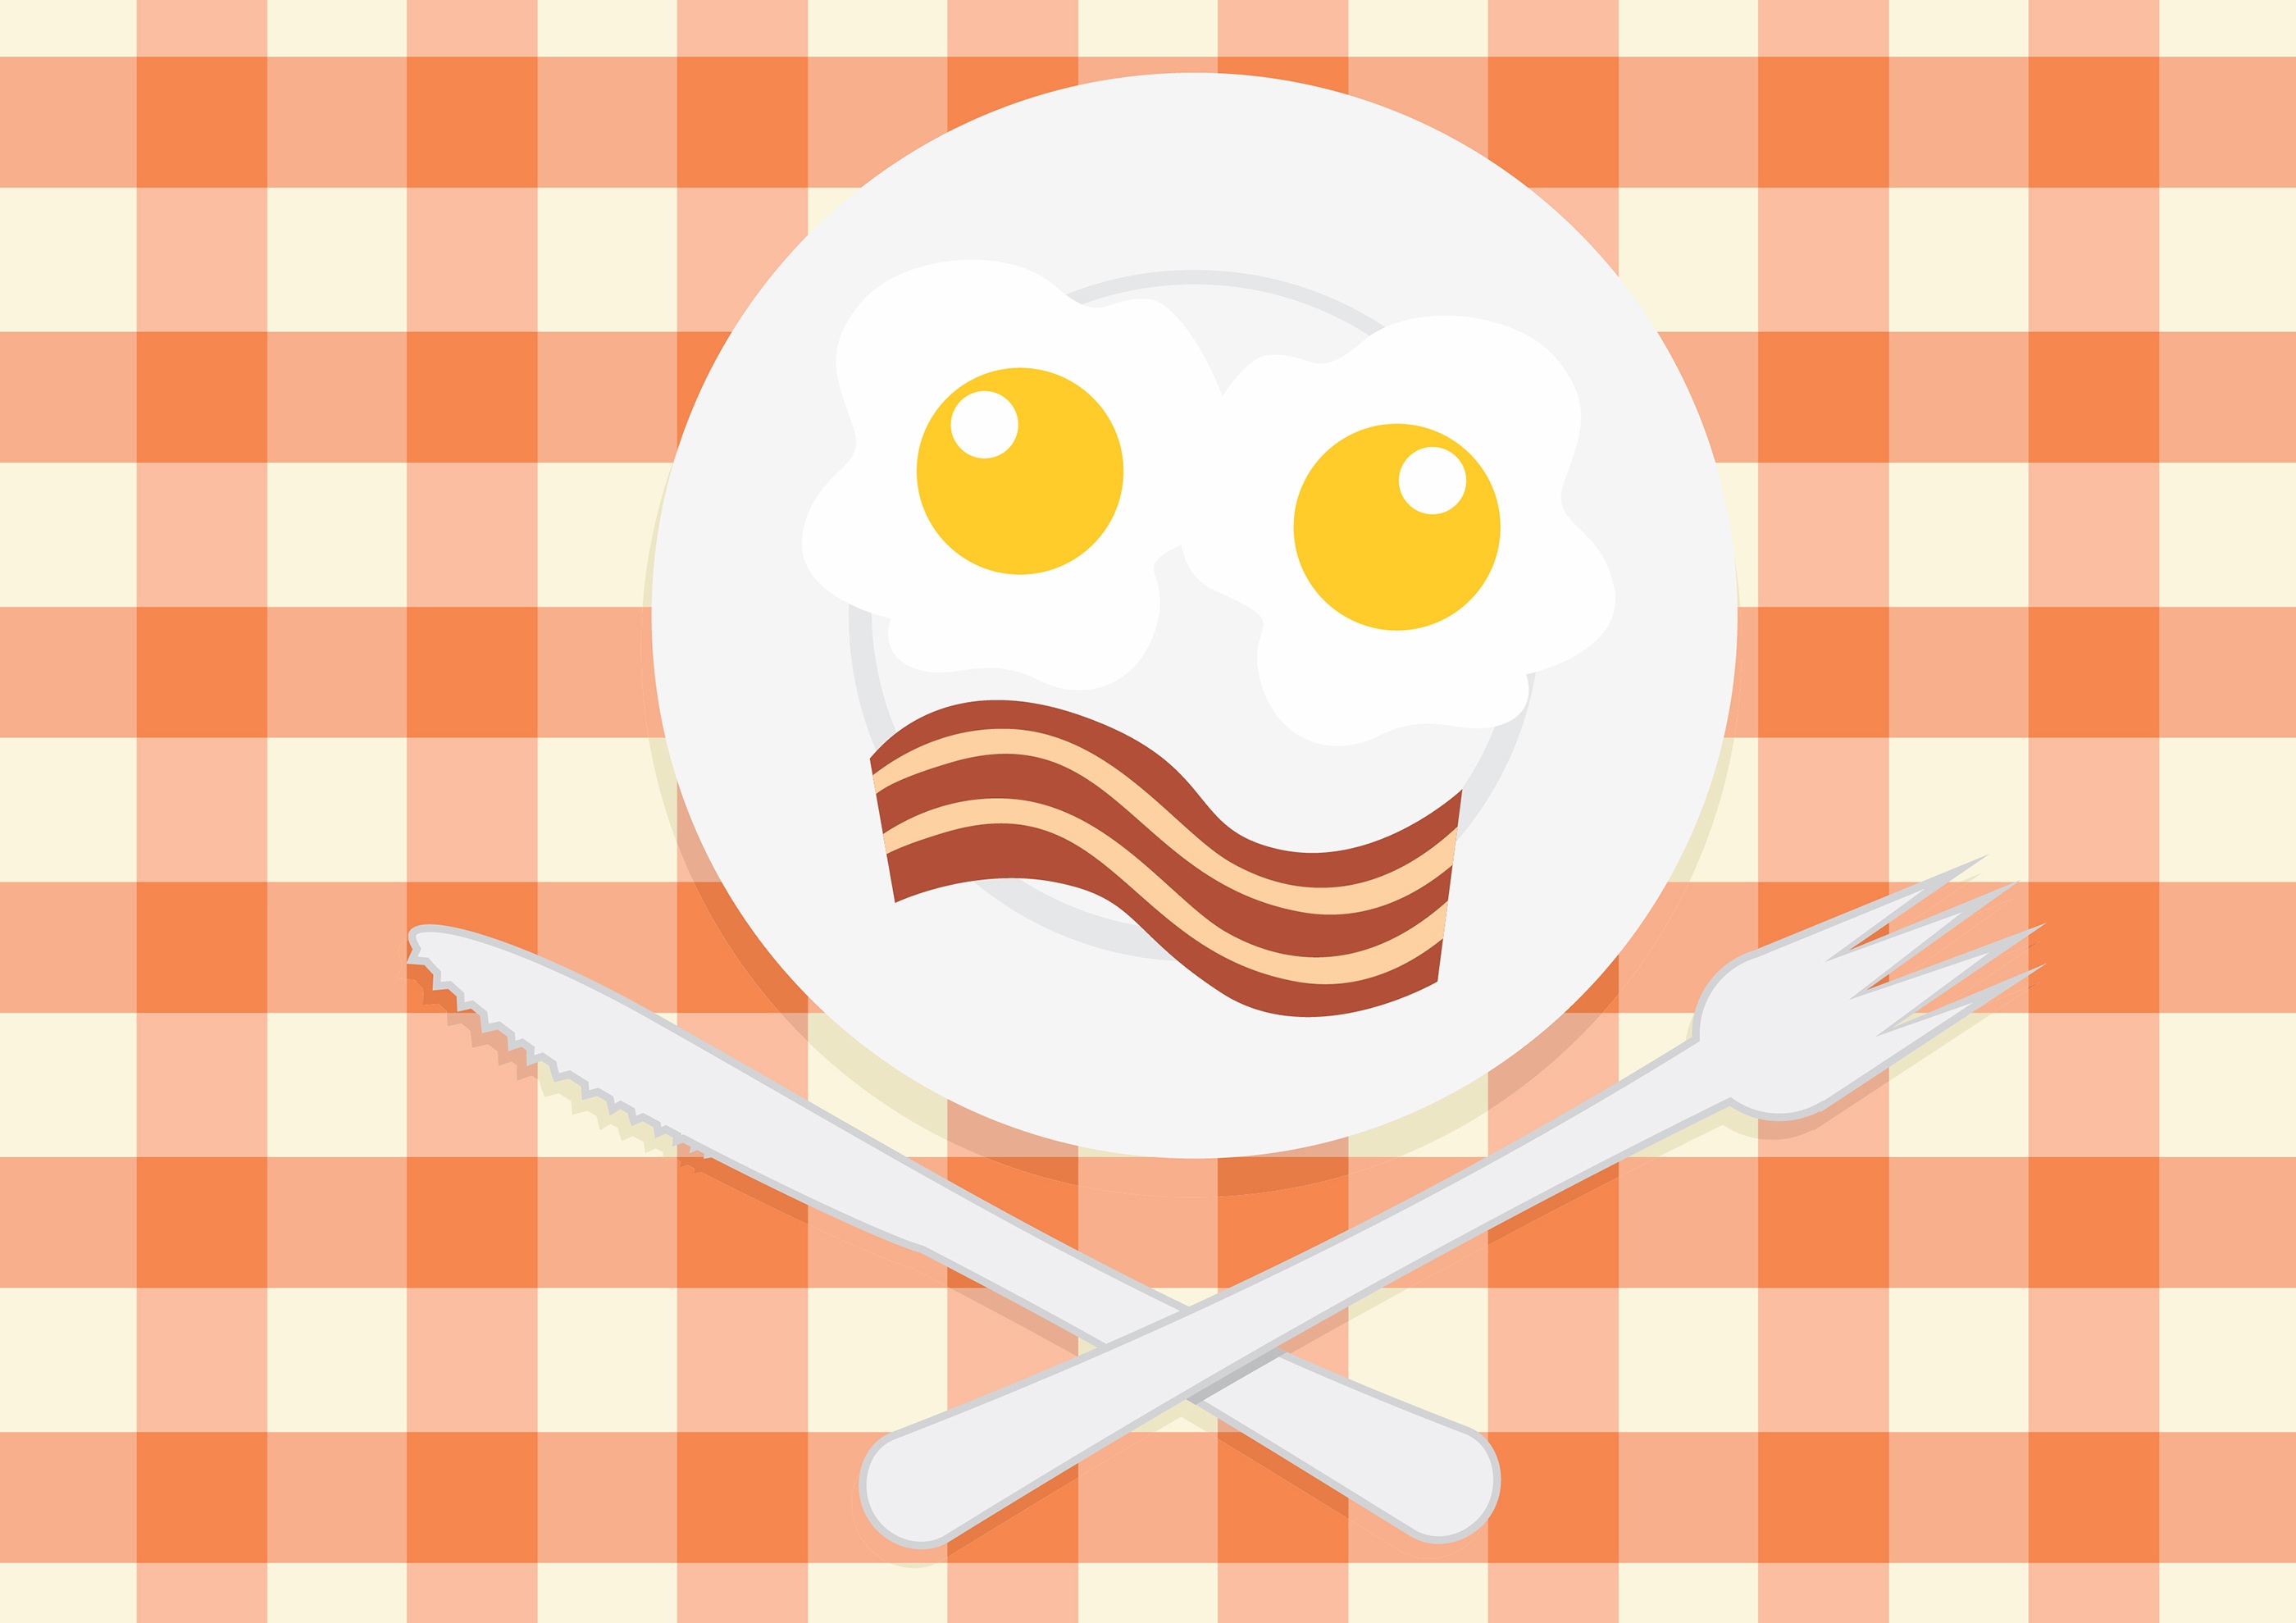
line, food, plate, lunch, font, illustration, icon, cartoon, smiley